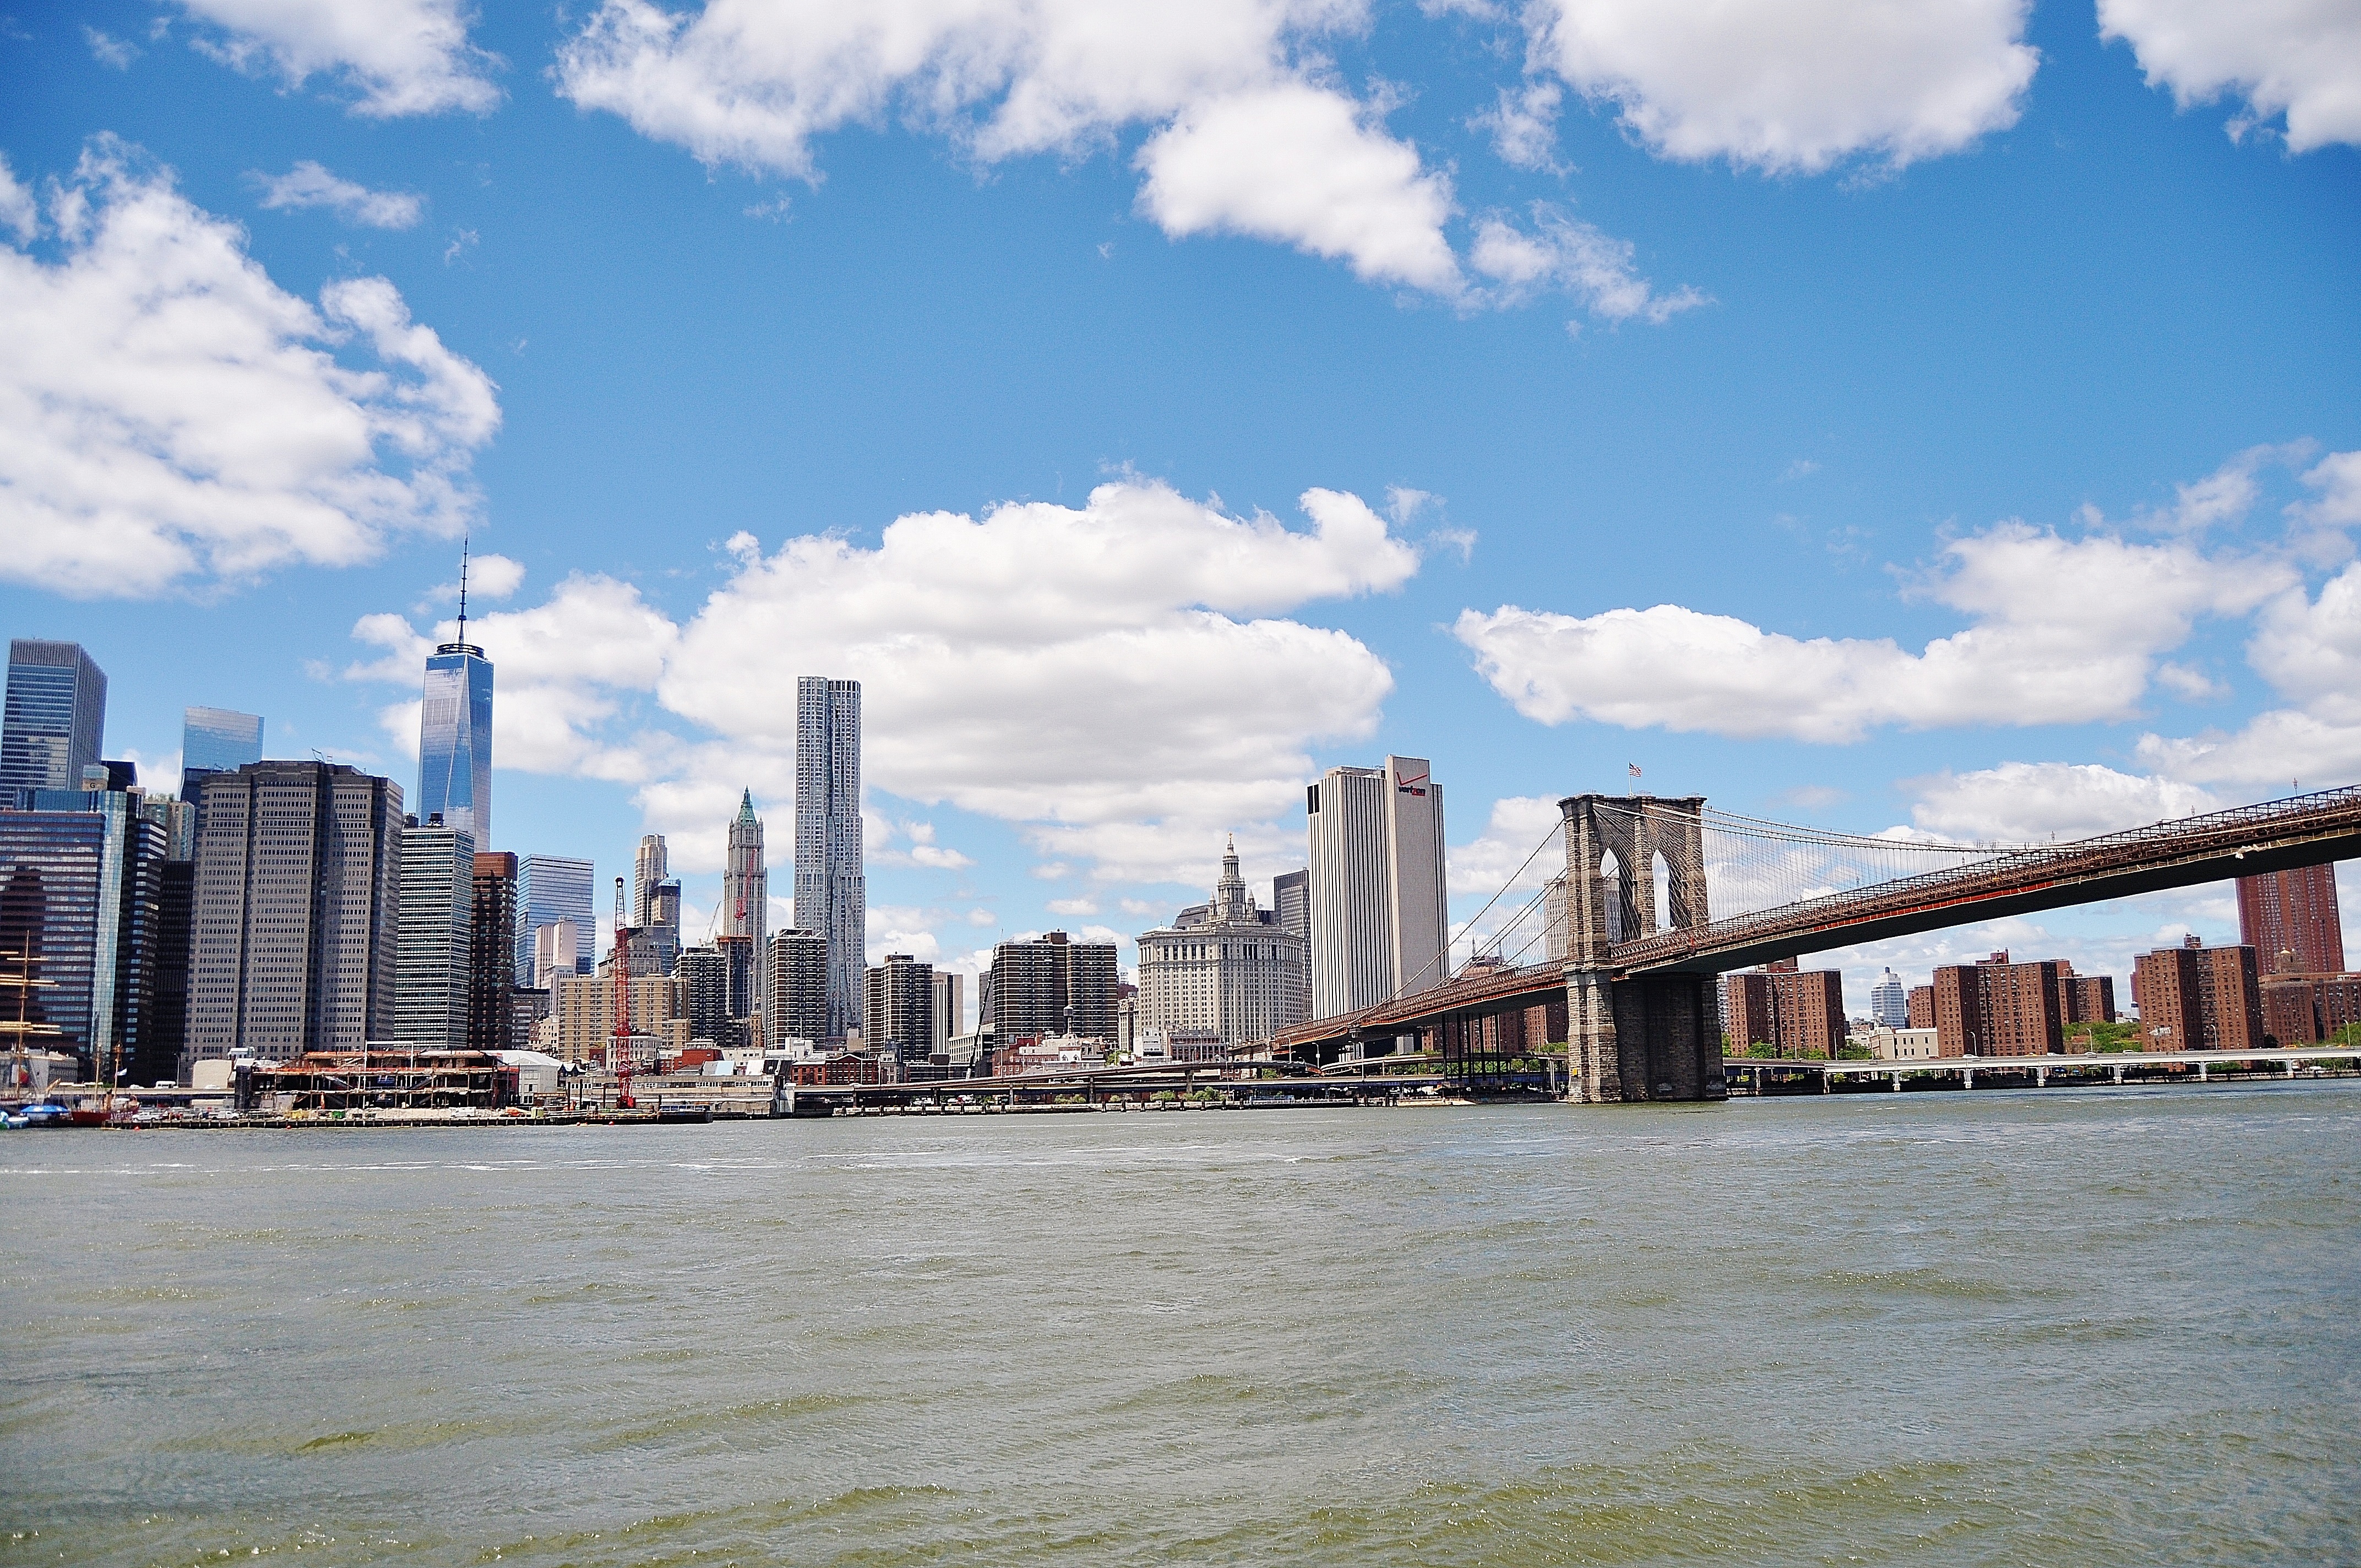
sea, coast, water, horizon, cloud, architecture, sky, sun, bridge, skyline, town, view, building, city, skyscraper, new york, river, manhattan, cityscape, downtown, dusk, construction, reflection, brooklyn, blue, tourism, waterway, clouds, york, urban area, geographical feature, human settlement